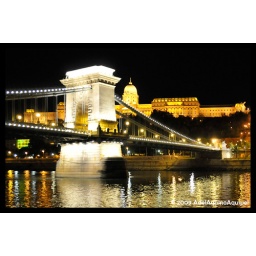
chain bridge over danube river and buda castle in the background, budapest, hungary